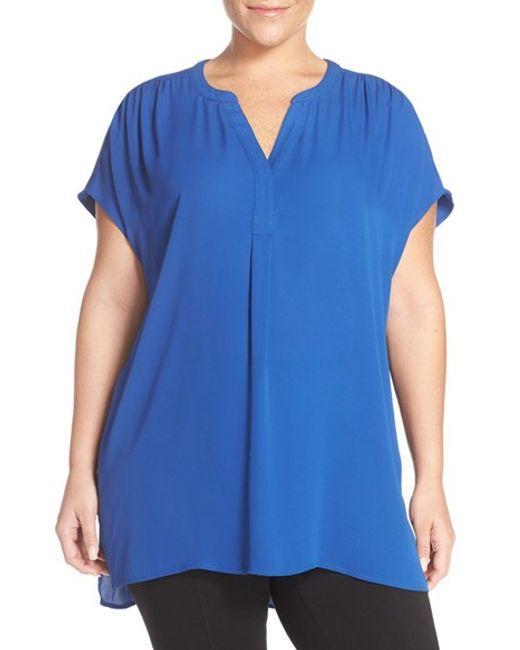
Blaue Frauen plus Größe Chiffonbluse